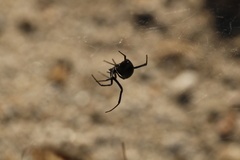
Species: Lactrodectus_hesperus